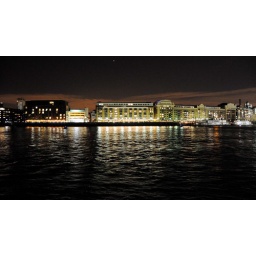
tower bridge by night